Tommy Tomlinson

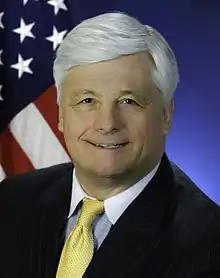

Robert M. Tomlinson (born on December 4, 1945) is an American politician who served as a member of the Pennsylvania State Senate, representing the 6th District from 1995 to 2022.